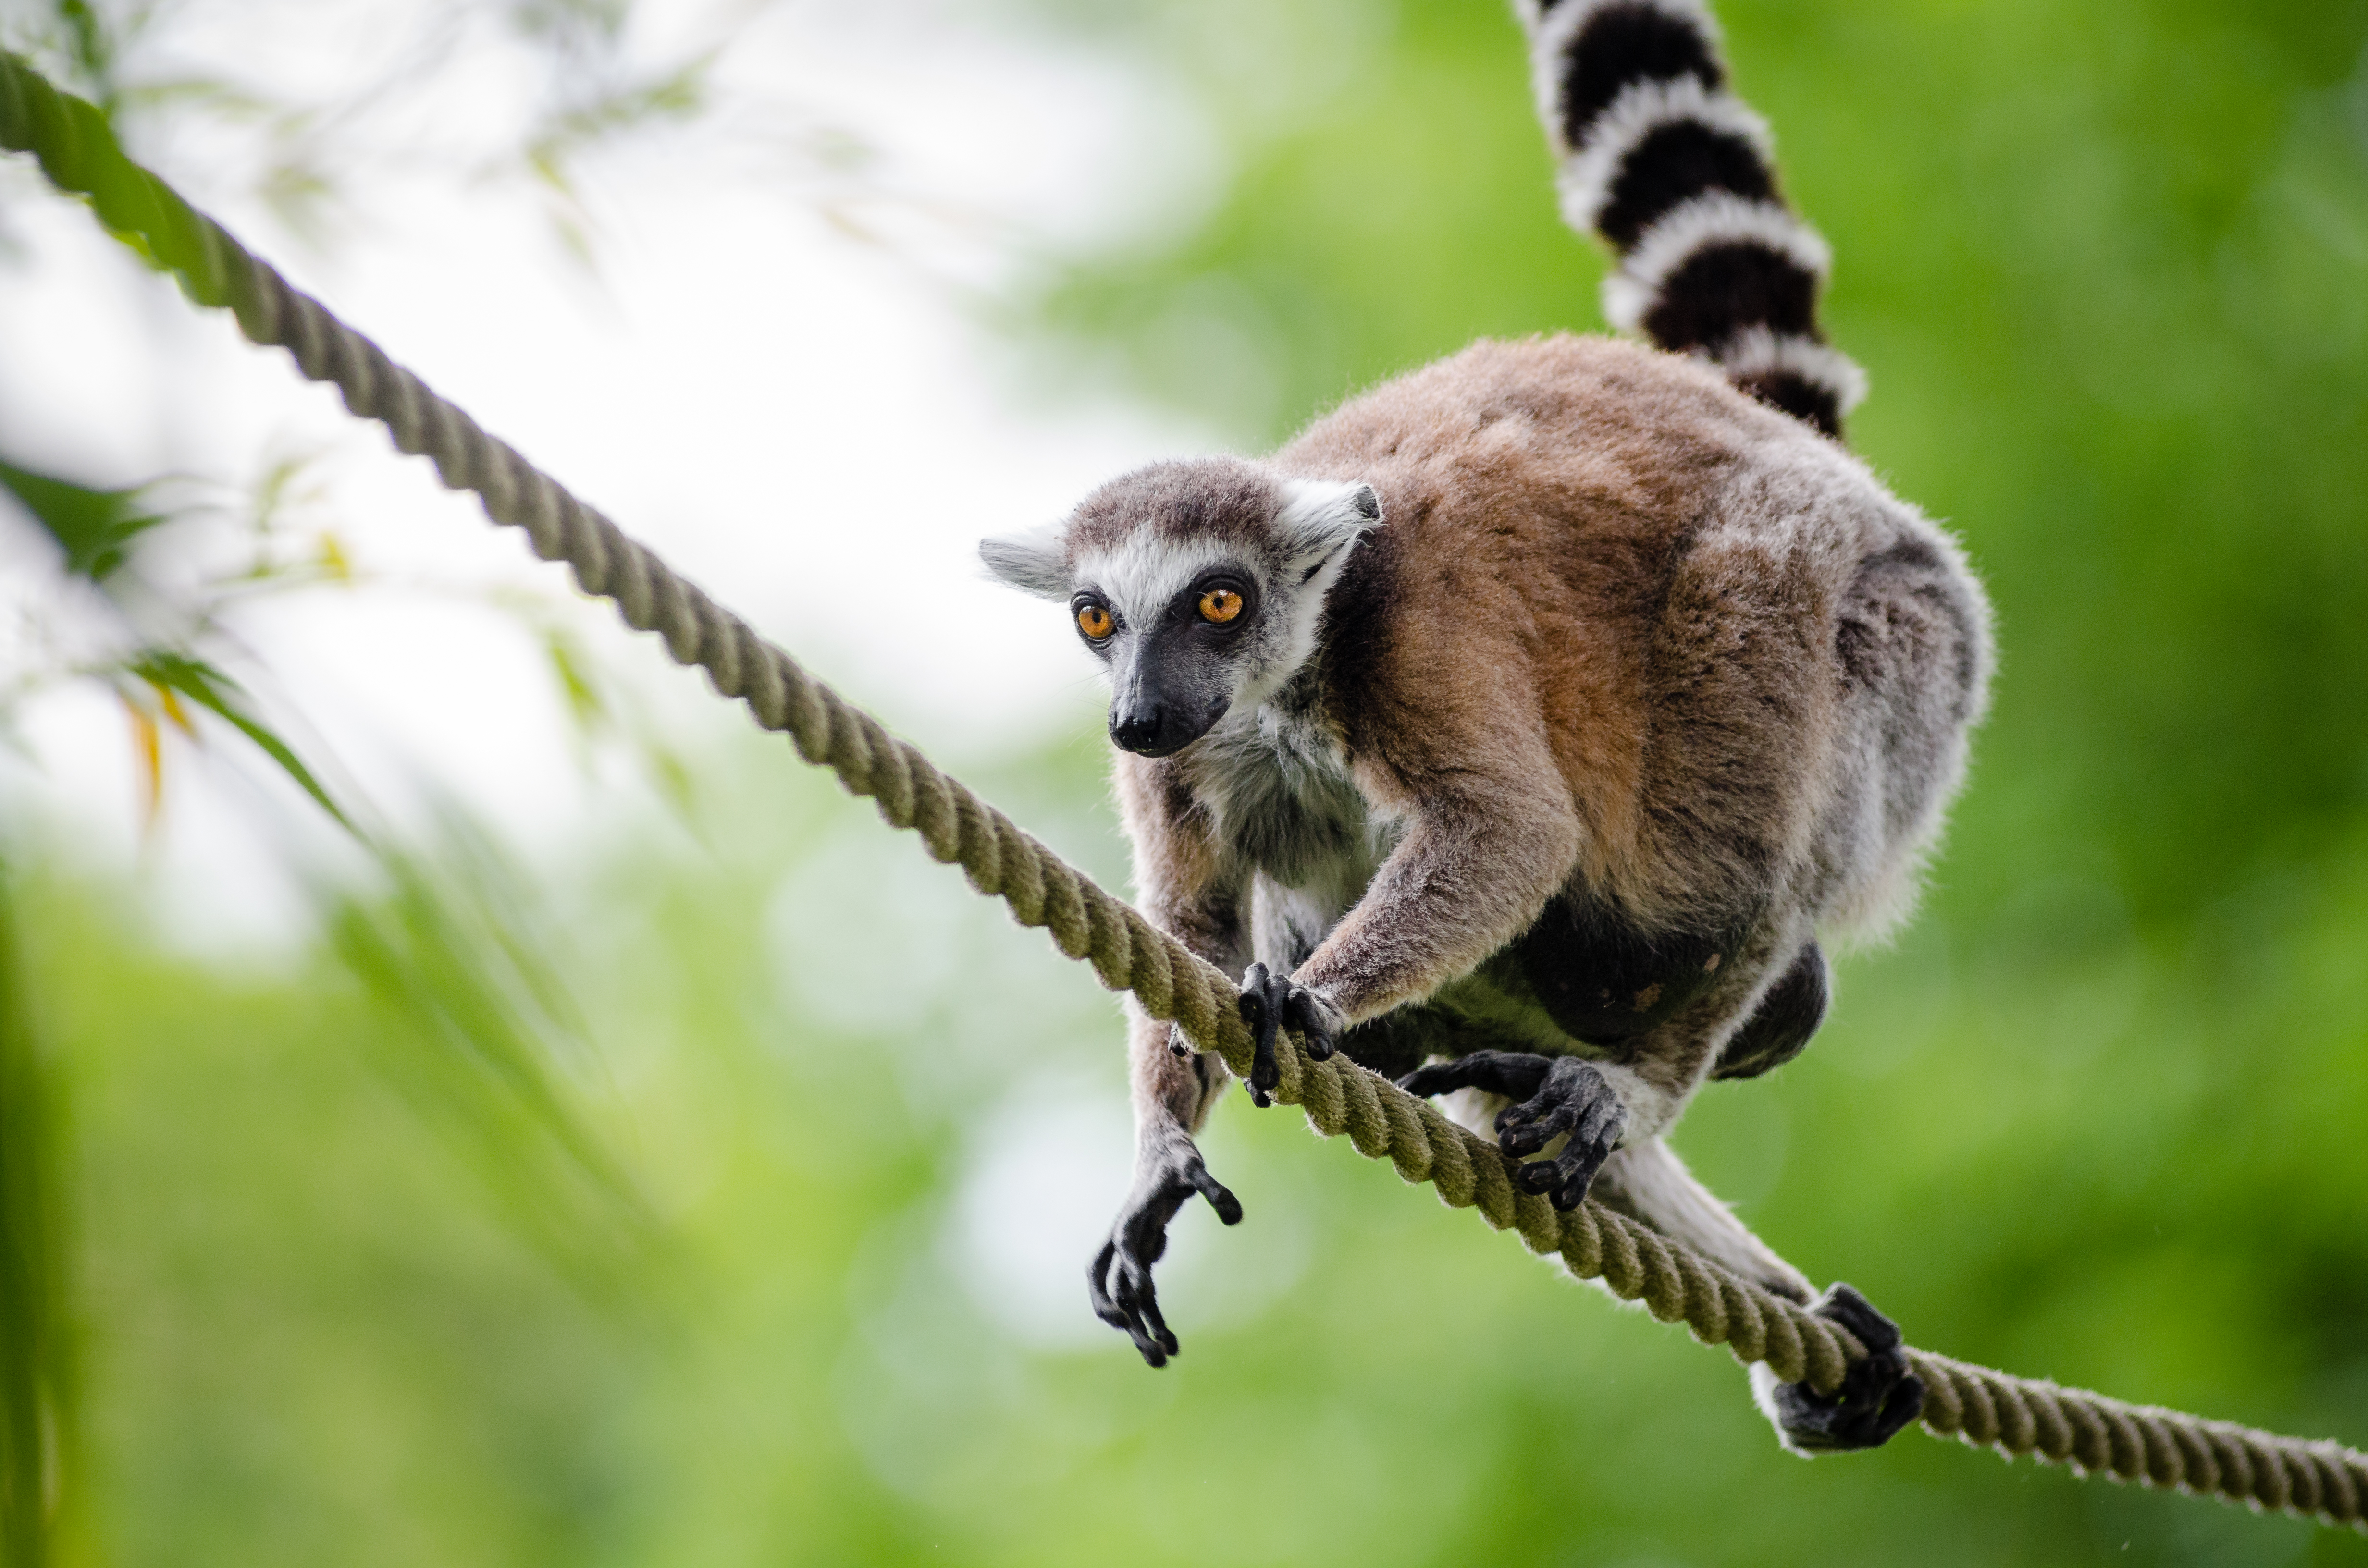
nature, branch, animal, wildlife, zoo, beak, mammal, fauna, primate, close up, madagascar, vertebrate, lemur, new world monkey